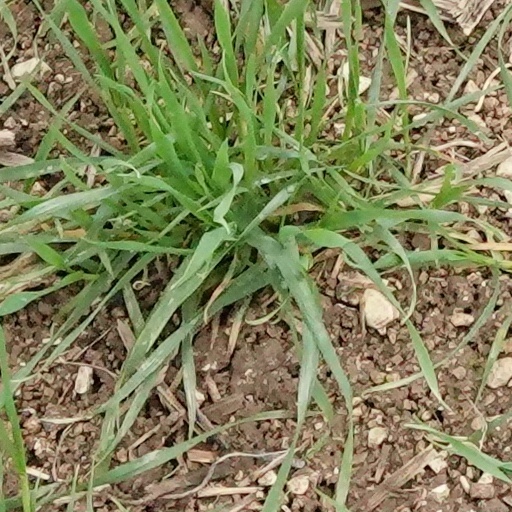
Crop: wheat